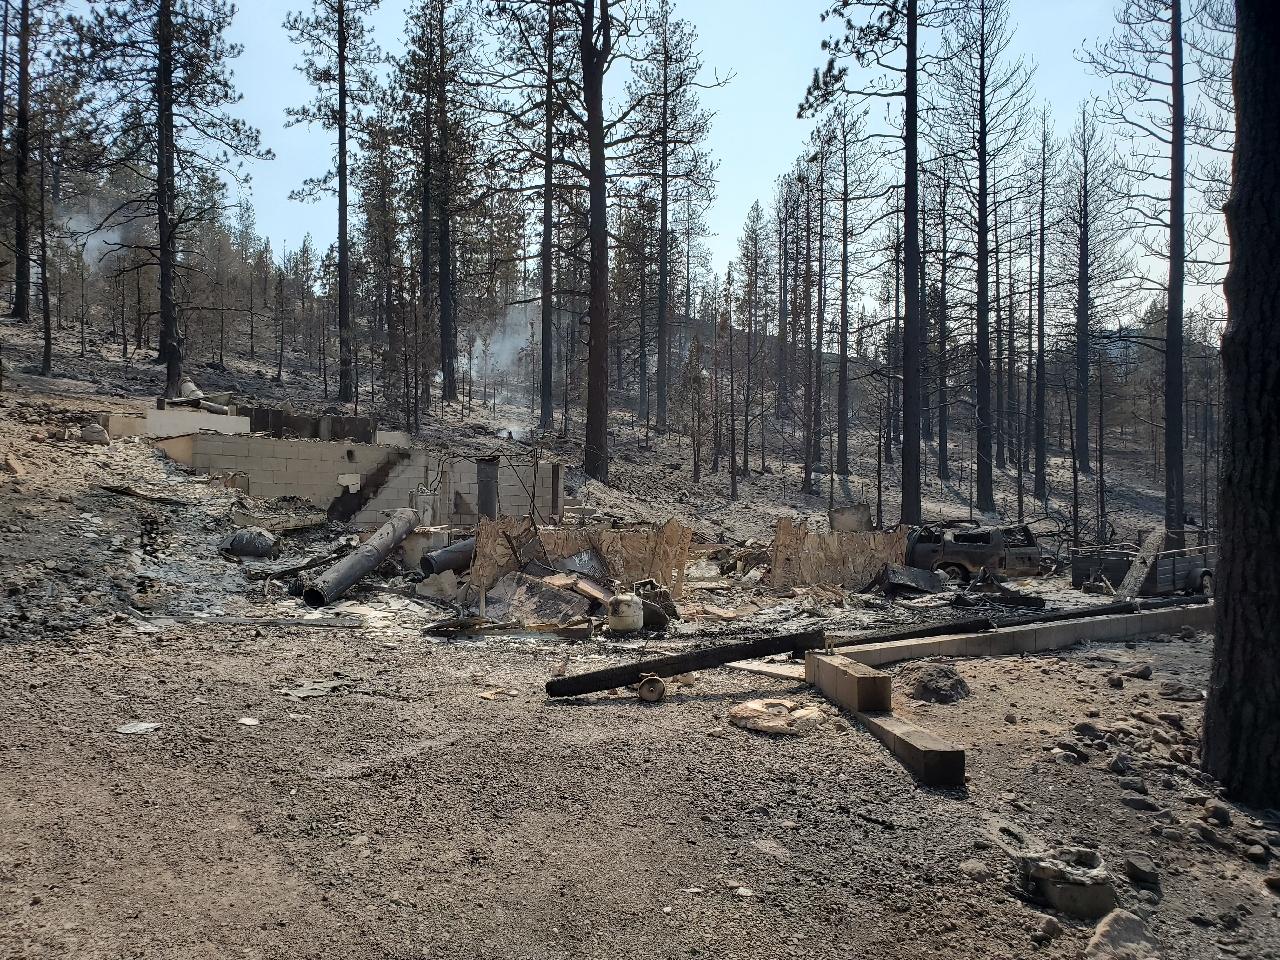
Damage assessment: destroyed